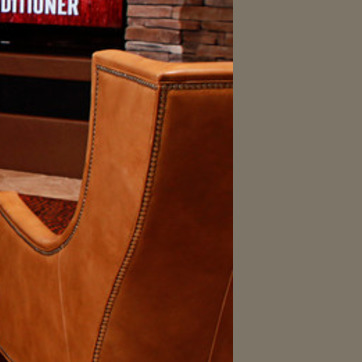
Material: leather